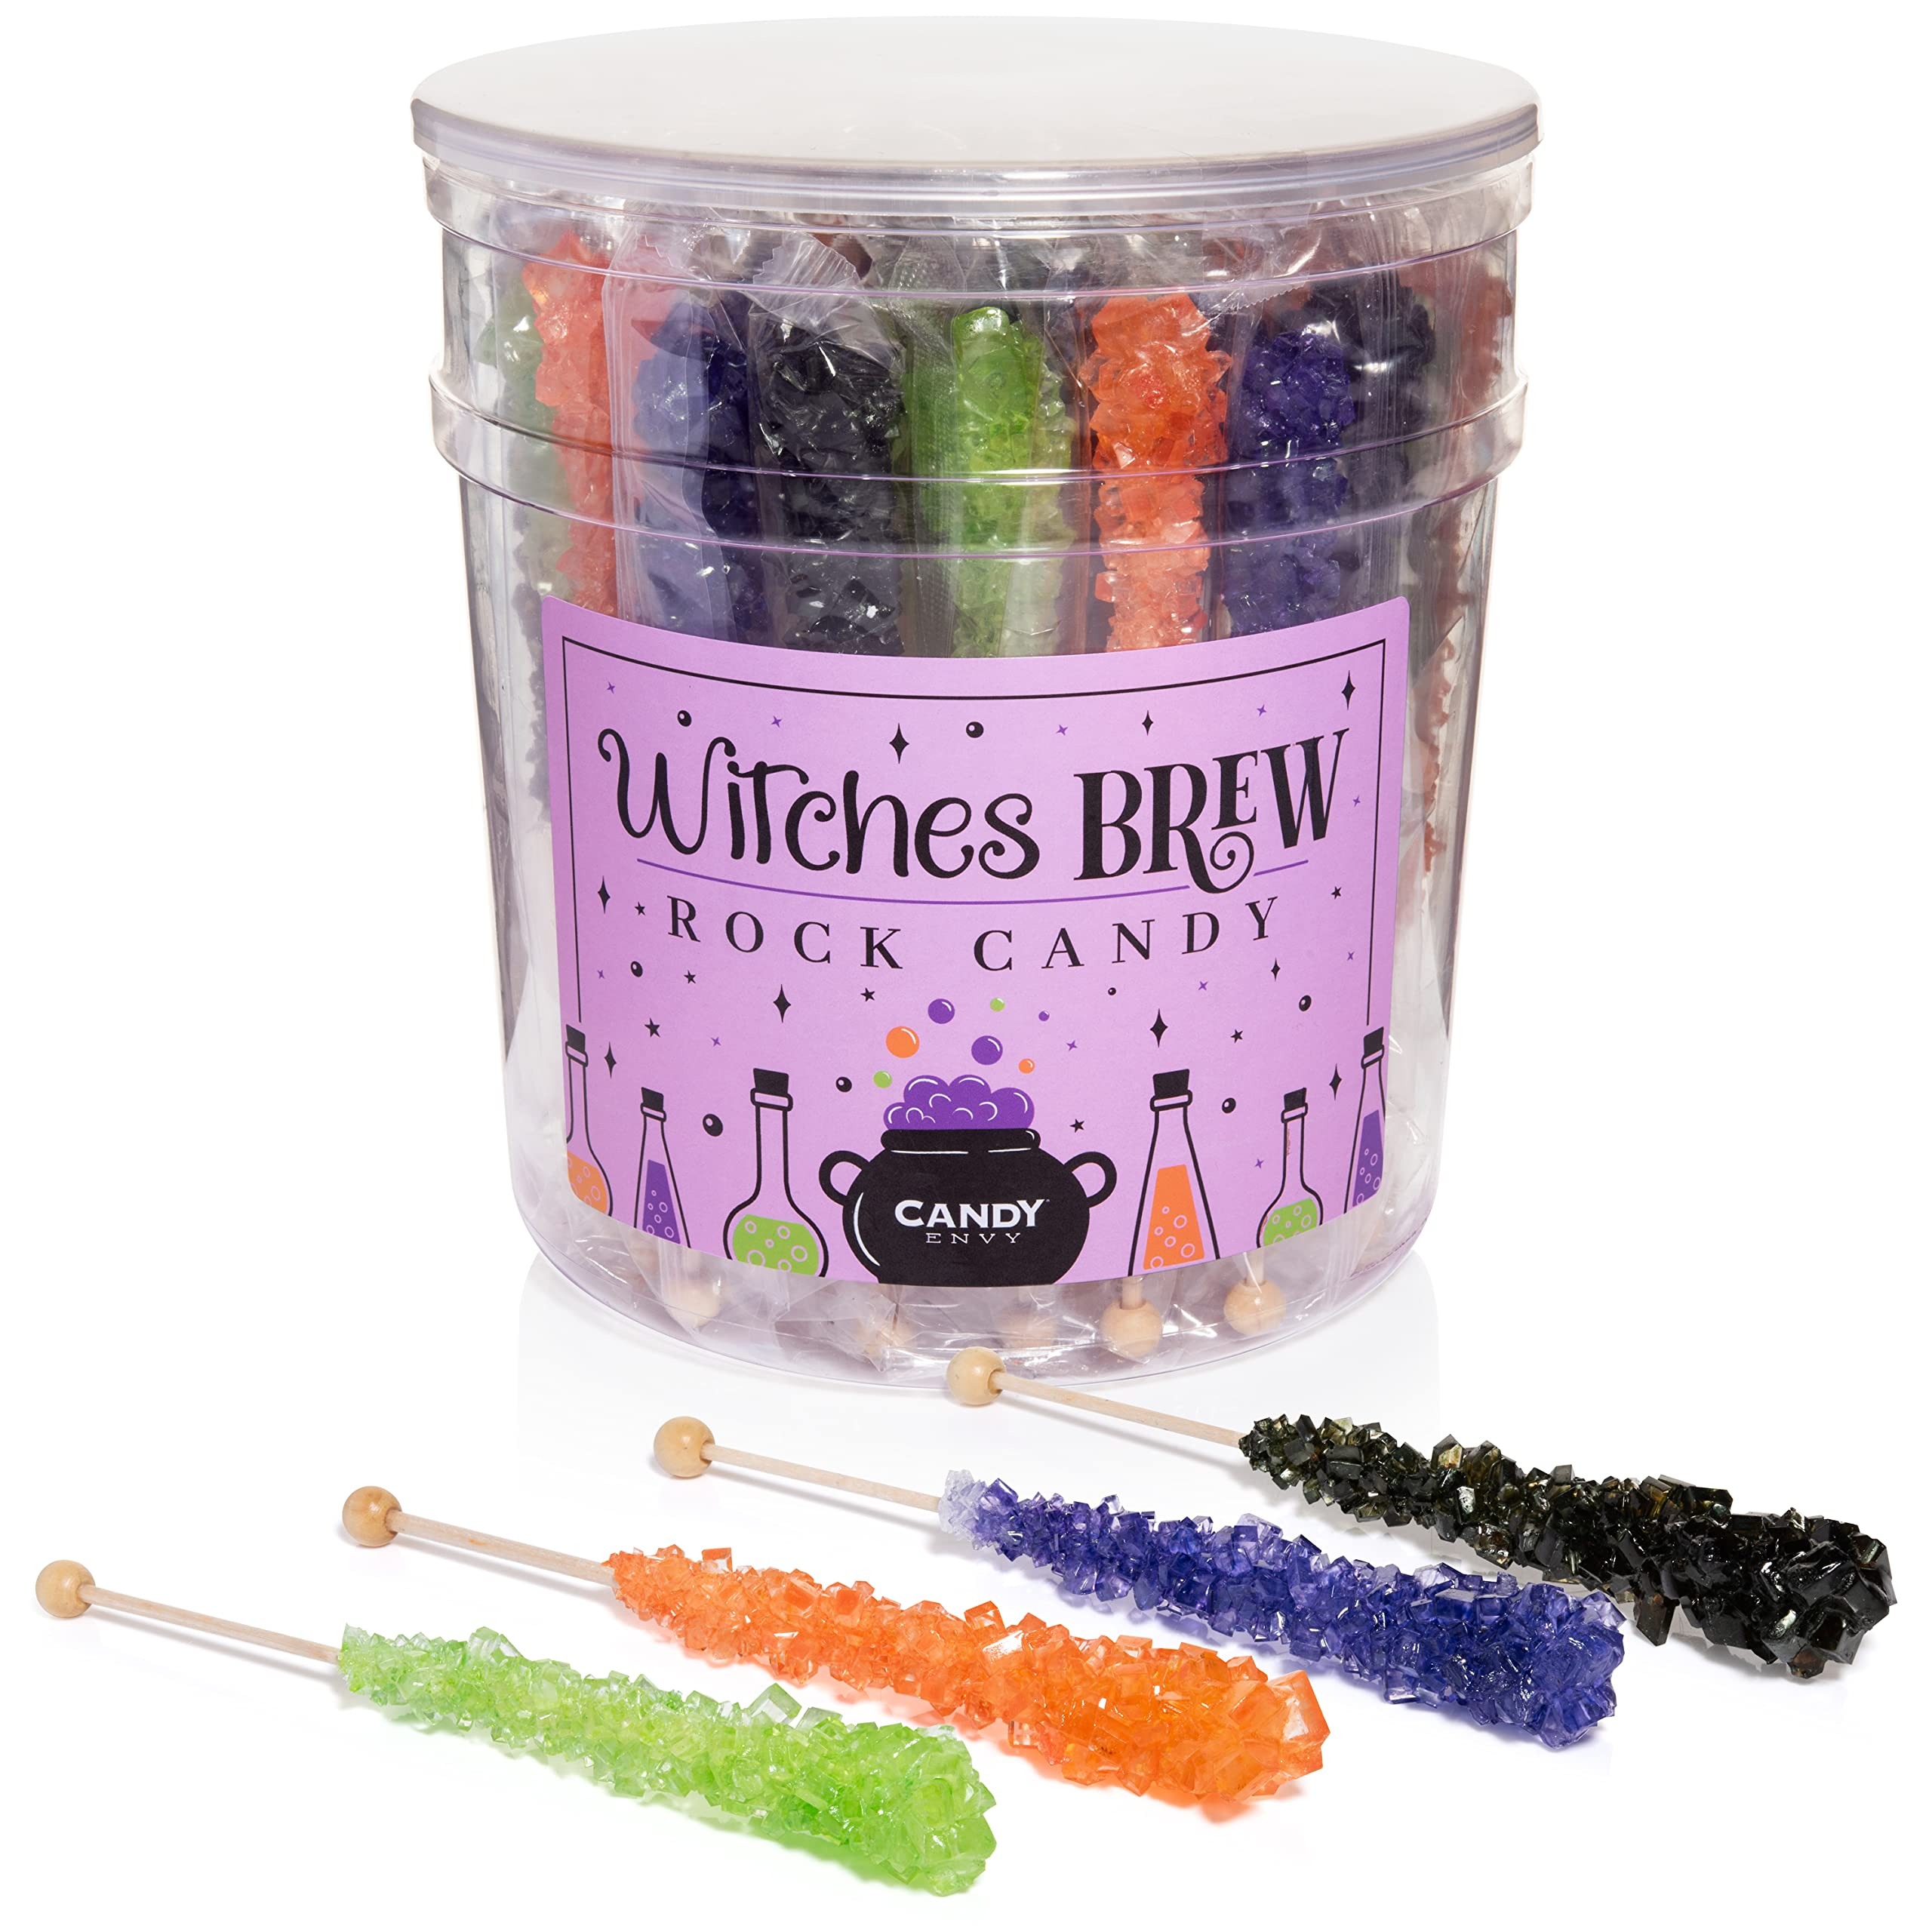
Item Name: Candy Envy - Witches Brew Rock Candy Sugar Sticks - 36 Indiv. Wrapped - Halloween Themed
Bullet Point 1: Feeling a little Witchy? Not anymore with our 36 Individually Wrapped Rock Candy Sugar Sticks! Stored in a Reusable Tub!
Bullet Point 2: Colors and Flavors Include: Black (Black Cherry) , Orange (Orange), Light Green (Watermelon), Purple (Grape)
Bullet Point 3: Every piece of Sugar Rock Candy is Sugarlized on the stick and has, on average, 4" of Sugar Candy on every stick! Total size from bottom of stick to top of candy is 7 inches.
Bullet Point 4: Perfect addition to your Halloween Party, Trick or Treat Handout, Stirring Potions in your Cauldron, or pair with your favorite Hot or Mixed Drink!
Bullet Point 5: Our Rock Candy Sugar Stick is manufactured in South Africa.
Product Description: Looking for a unique trick or treat candy? Maybe some spook-tacular Halloween candy to liven up your witch brew potion at your frightfully-amazing Halloween party? Or just some fun candy for yourself!? This Witches Brew potion-themed rock candy pack is the perfect choice! The average size of the entire candy is almost 7", 4" of which is all rock candy. Each of our rock candy sticks come individually wrapped for your safety in clear wrapping. All of our candy is packed to ensure that your rock candy sticks arrive to you safely. We pride ourselves on customer service. If you do happen to receive any that broke in transit, please let us know immediately so we can make it right by you. Feel free to contact us for any questions!
Value: 36.0
Unit: Count

Price: 46.99